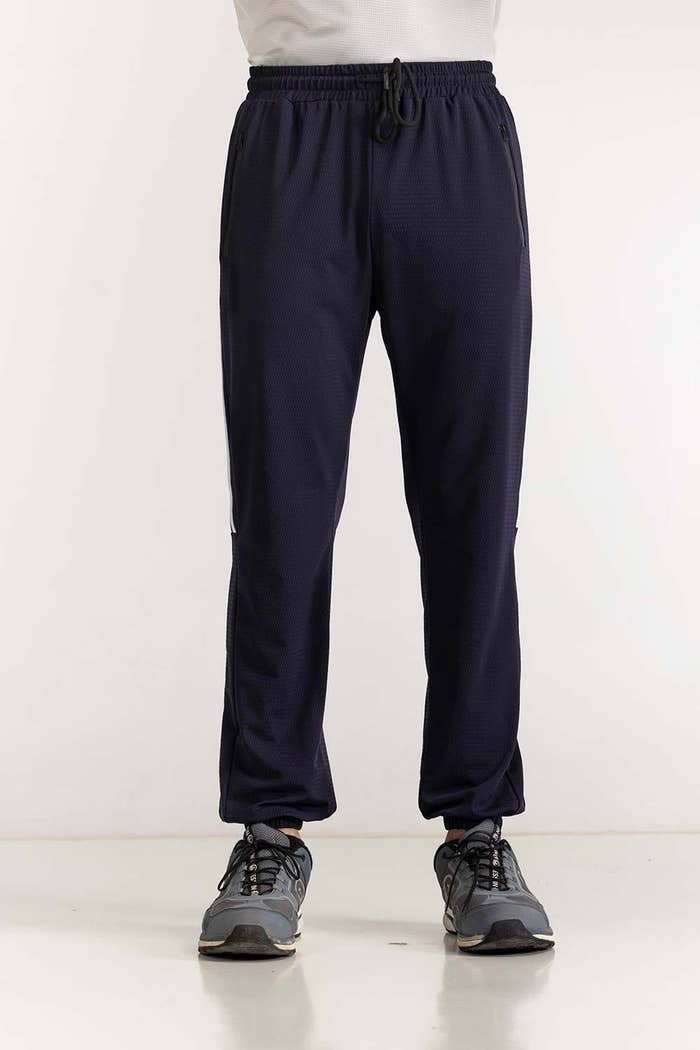
navy slim fit sweatpants